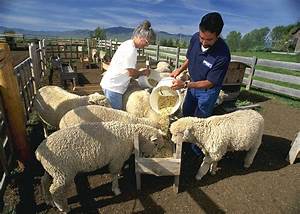
Label: sheep